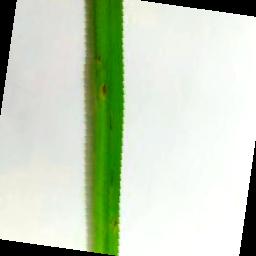
Label: Rice___Brown_Spot